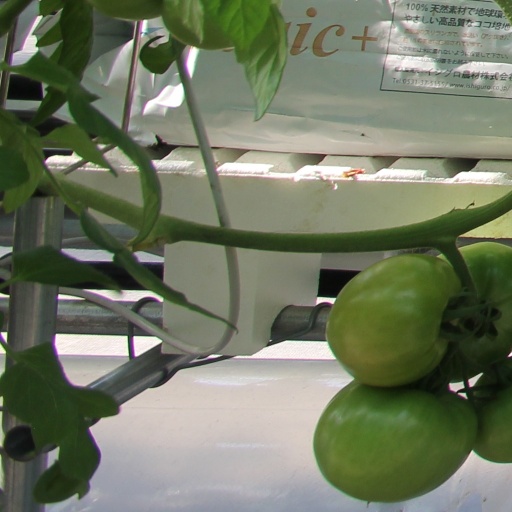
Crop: tomato